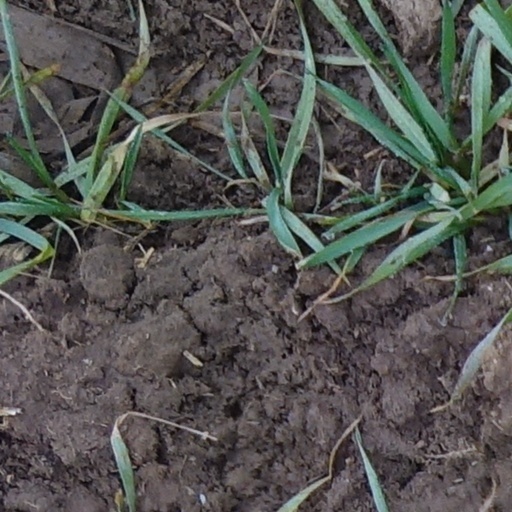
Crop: wheat